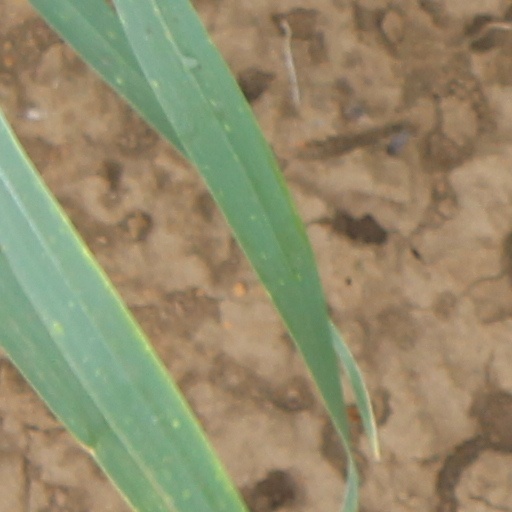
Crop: wheat